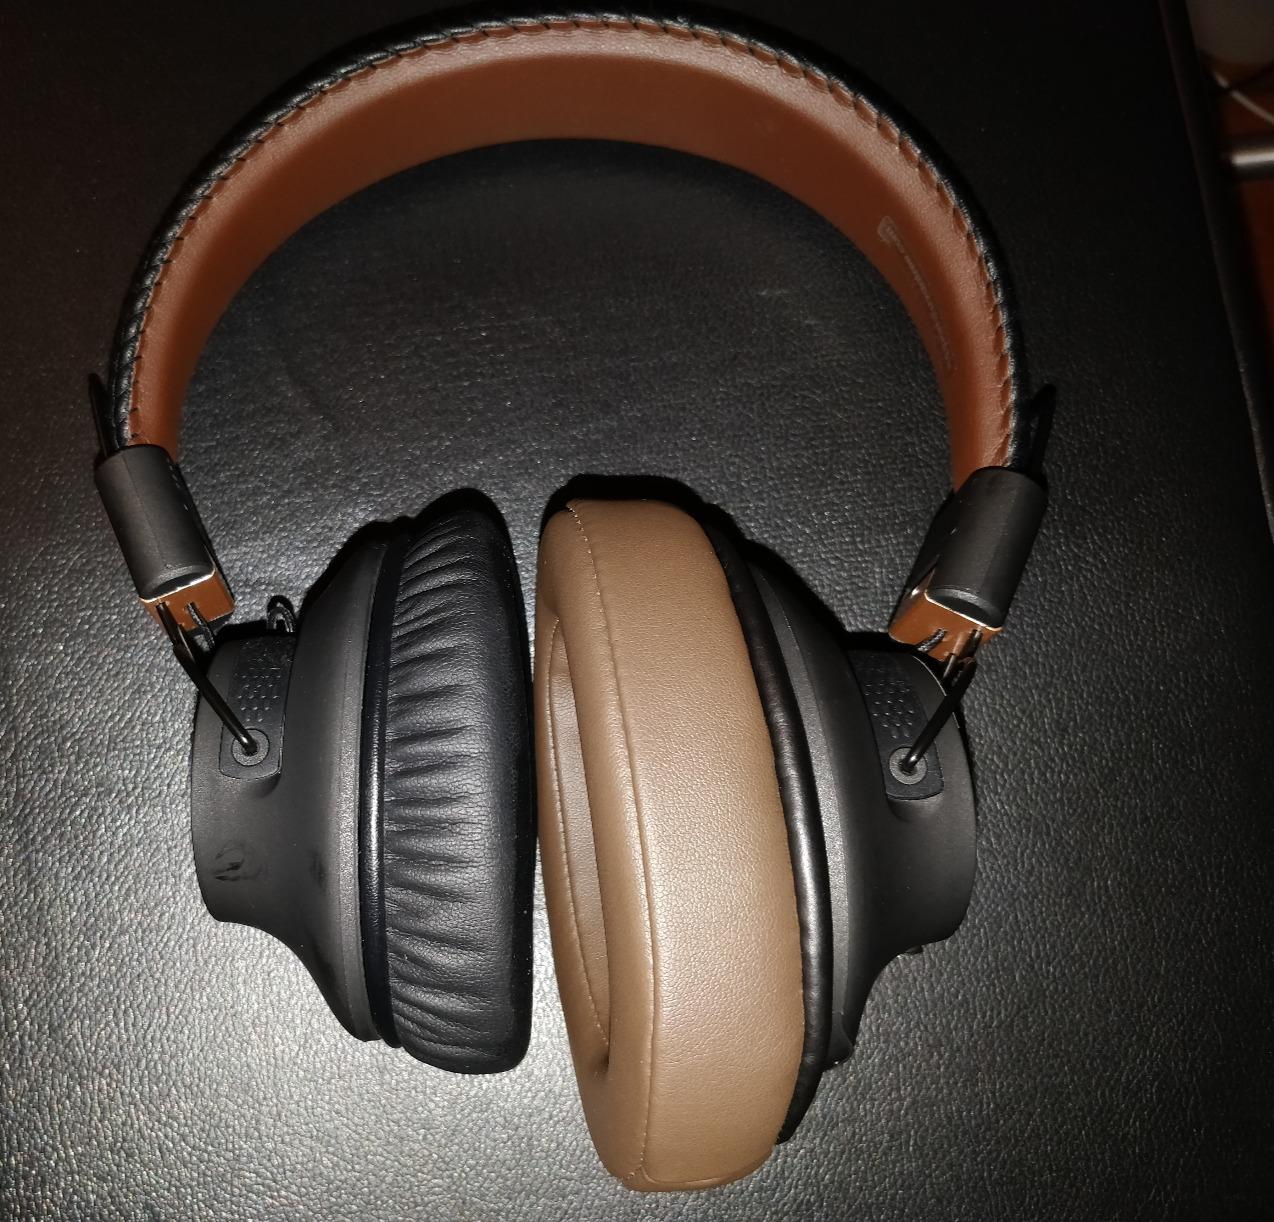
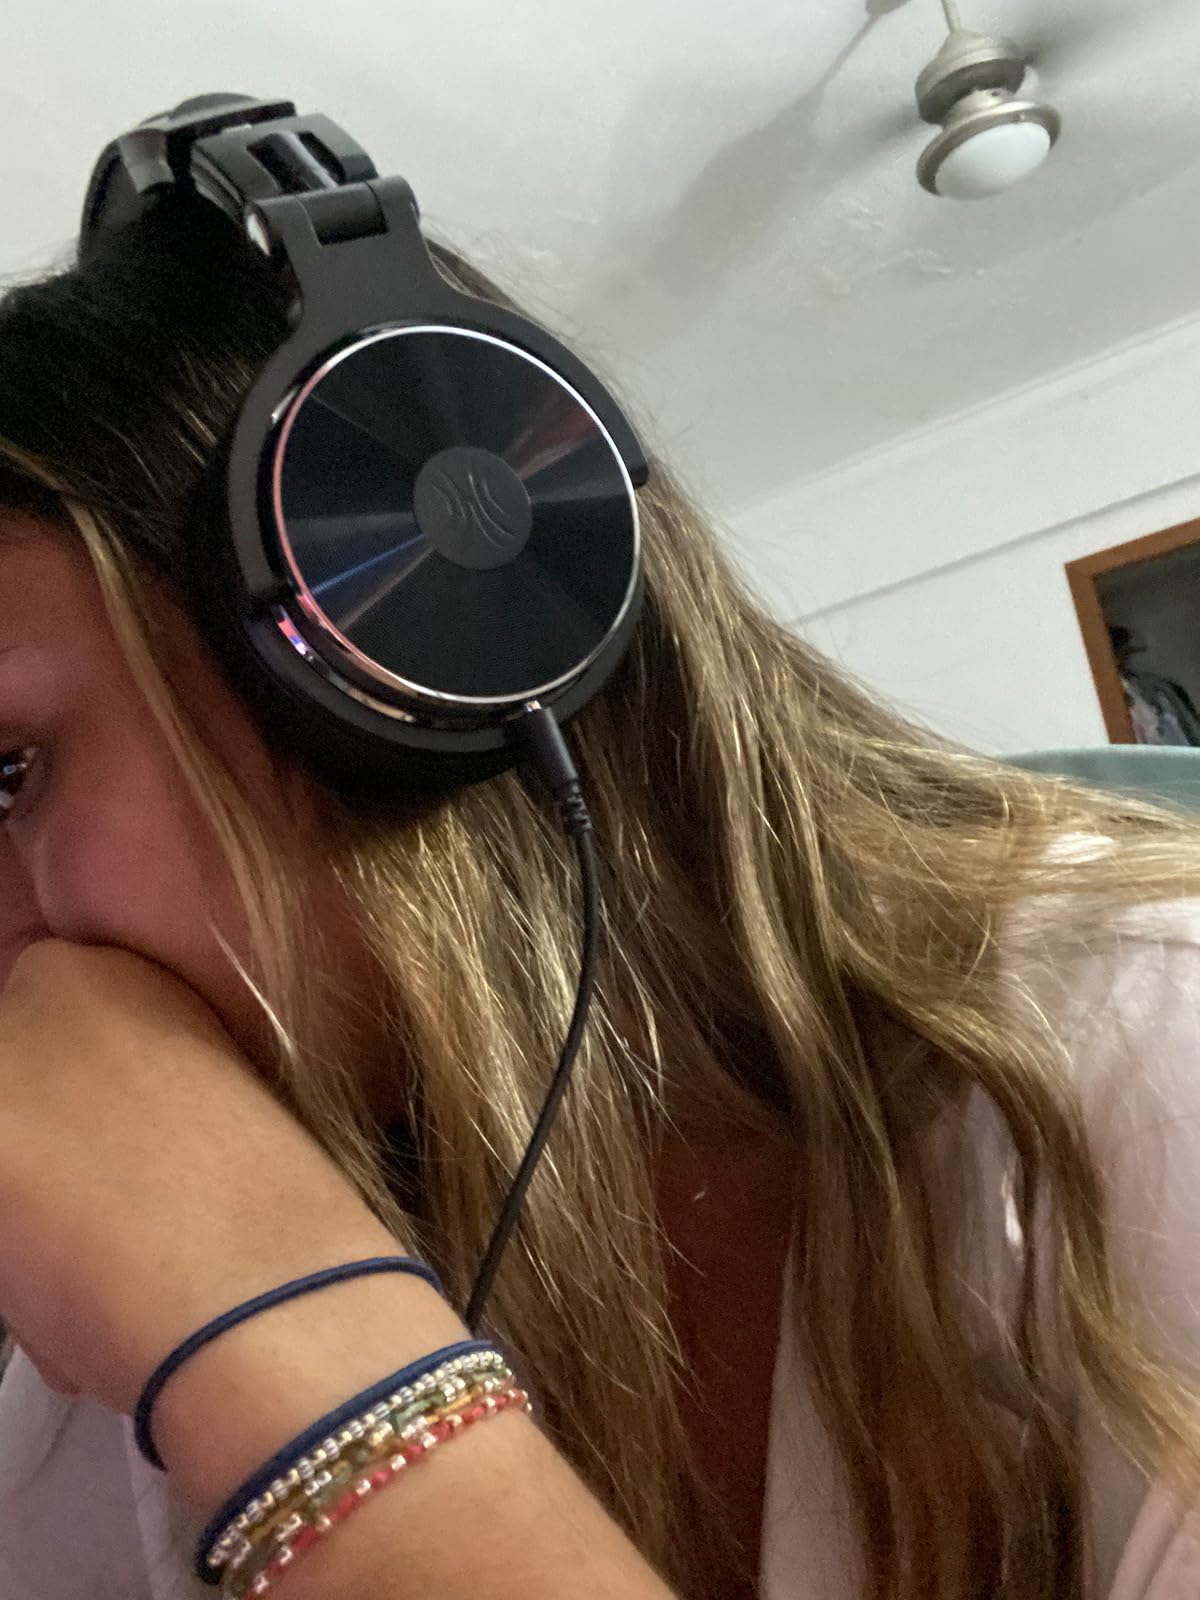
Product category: headphones
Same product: no